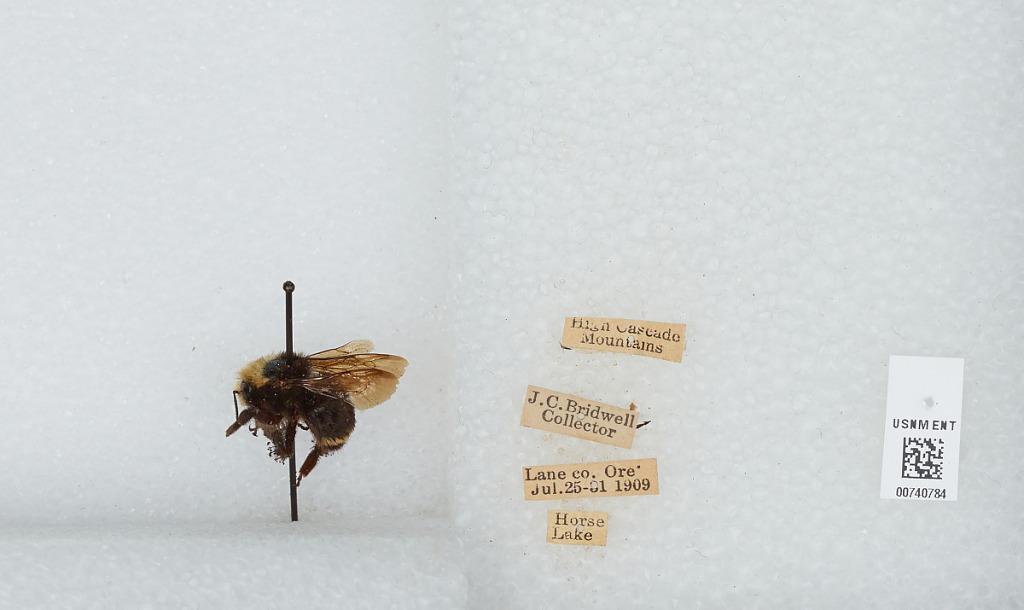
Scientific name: Bombus (Pyrobombus) vosnesenskii Radoszkowski
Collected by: J. Bridwell
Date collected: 1909-7-25
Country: United States
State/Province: Oregon
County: Lane
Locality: High Cascade Mountains, Horse Lake
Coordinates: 44.0003, -121.873